AJ Lee

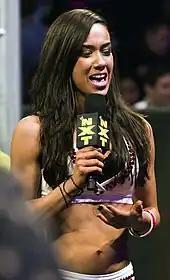
AJ delivering a farewell speech after being eliminated from season three of "NXT"

While in FCW, Mendez took part in the third season of "NXT" beginning in September 2010. The show mixed professional wrestling and reality competition formats as six female participants from FCW competed to be WWE's "next breakout star". Primo was assigned as her "WWE Pro", the role of her mentor in the storyline. She performed as a face (good guy) on the show and WWE adapted her "nerd" fandom to her character. Throughout the season, a relationship between AJ and Primo was teased, with them ultimately kissing on the finale. She also developed an on-screen friendship with fellow competitor, Kaitlyn. On November 23, AJ was eliminated in third place.